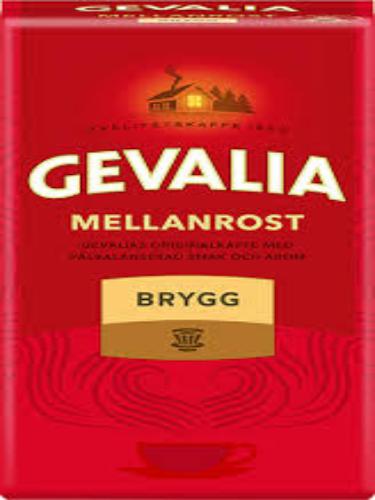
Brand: Gevalia
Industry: Food